Minbo

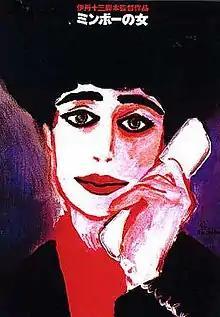

is a 1992 Japanese film by filmmaker Juzo Itami. It is also known by the titles Minbo: the Gentle Art of Japanese Extortion, The Gangster's Moll and The Anti-Extortion Woman. The film was widely popular in Japan and a critical success internationally. It satirizes the yakuza, who retaliated for their portrayal in the film by attacking the director.